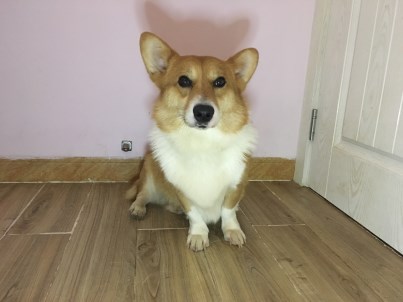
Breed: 2909-n000116-Cardigan